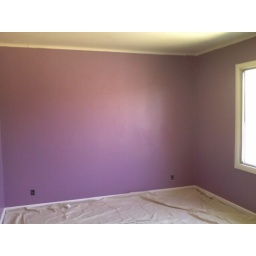
wall and trim in my bedroom